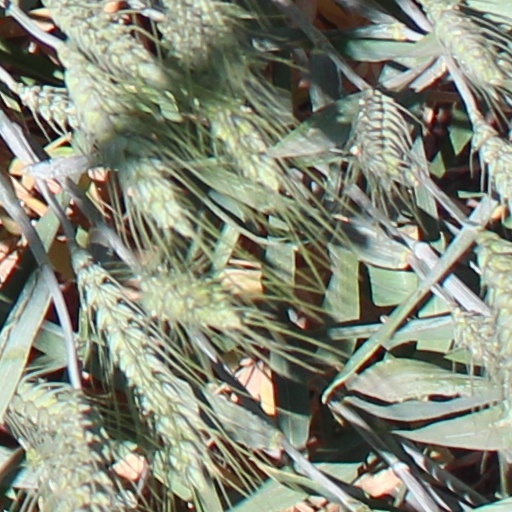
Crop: wheat